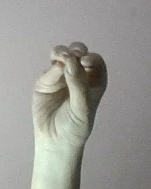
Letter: ha